Maharaja Ajasath

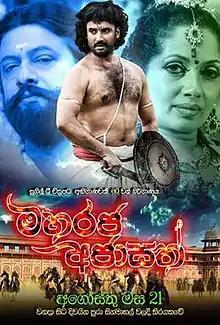

Maharaja Ajasath is a 2015 Sri Lankan Sinhala epic biographical film directed by Sanath Abeysekara and produced by Sunil T. Fernando for Sunil T. Films. It stars Jeevan Kumaratunga, Gayan Wikramathilake, and Palitha Silva in lead roles along with Sabeetha Perera and Hashini Gonagala. Music co-composed by Rohana Weerasinghe and Ranga Dassanayaka. A special screening was taken place prior to original screening at Tharangani Cinema Hall, at National Film Corporation of Sri Lanka for Buddhist Monks.